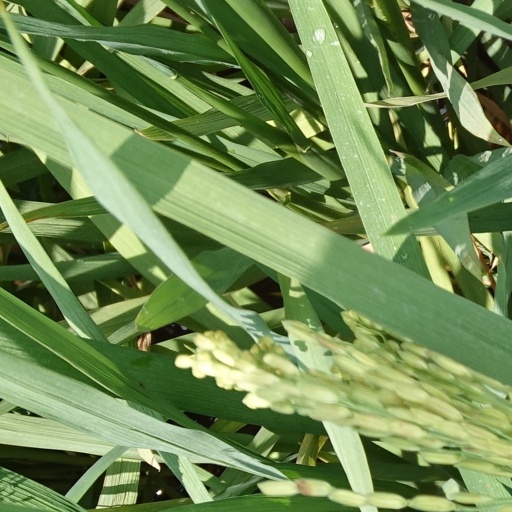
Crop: rice